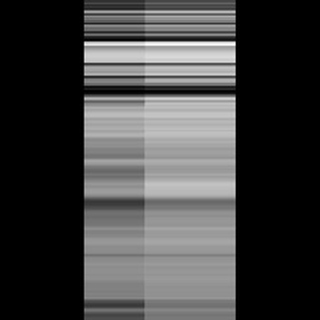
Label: sugarcane_yellow_leaf_disease